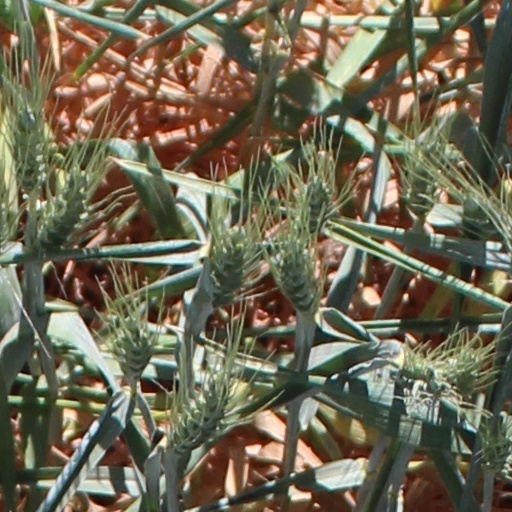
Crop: wheat